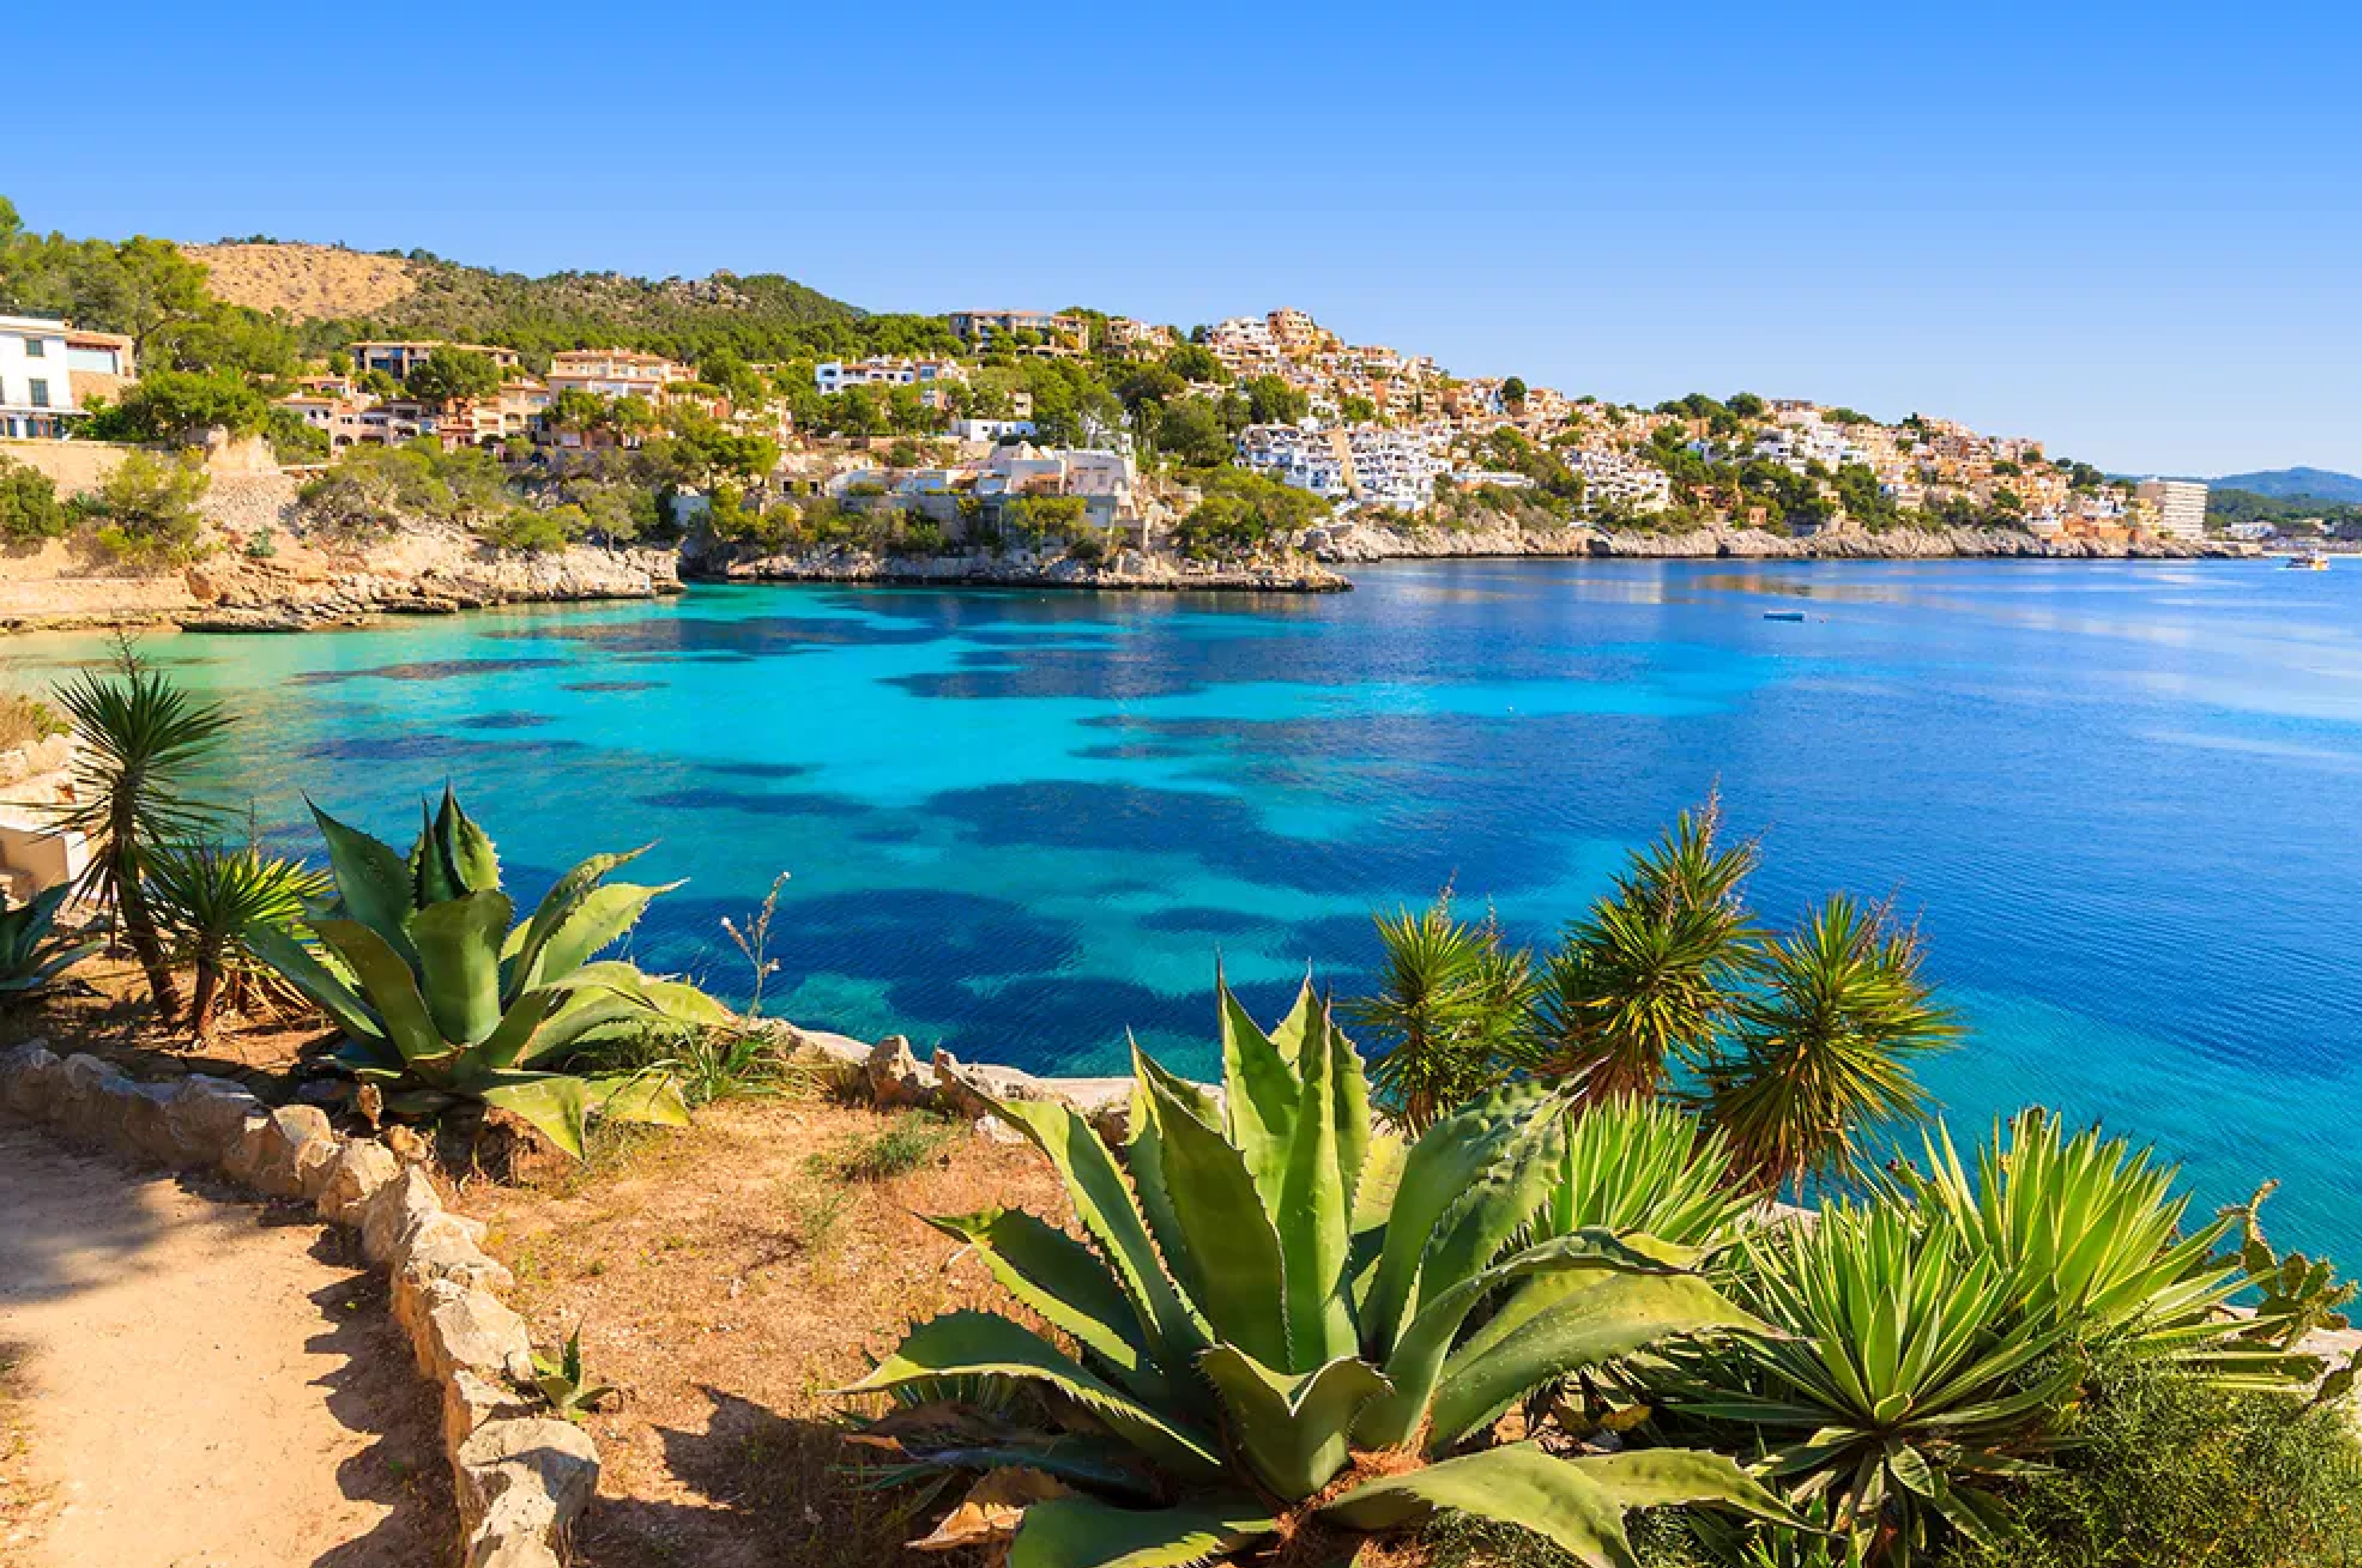
majorka, wyspa, hiszpania, podroze, travel, spain, baleary, morze, water, sky, plant, plant community, green, nature, azure, natural landscape, vegetation, arecales, tree, terrestrial plant, coastal and oceanic landforms, lake, landscape, woody plant, beach, real estate, leisure, shore, mountain, island, caribbean, tropics, palm tree, coast, wilderness, rock, headland, ocean, horizon, cape, nature reserve, bay, wood, cove, vacation, tourism, reservoir, hill, promontory, inlet, sea, sound, resort, lagoon